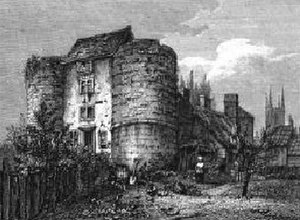
Bungay Castle / Historie
Slottets porttårn i 1819.
Bungay Castle er en ruin af en middelalderlig borg i byen Bungay, Suffolk ved floden Waveney.